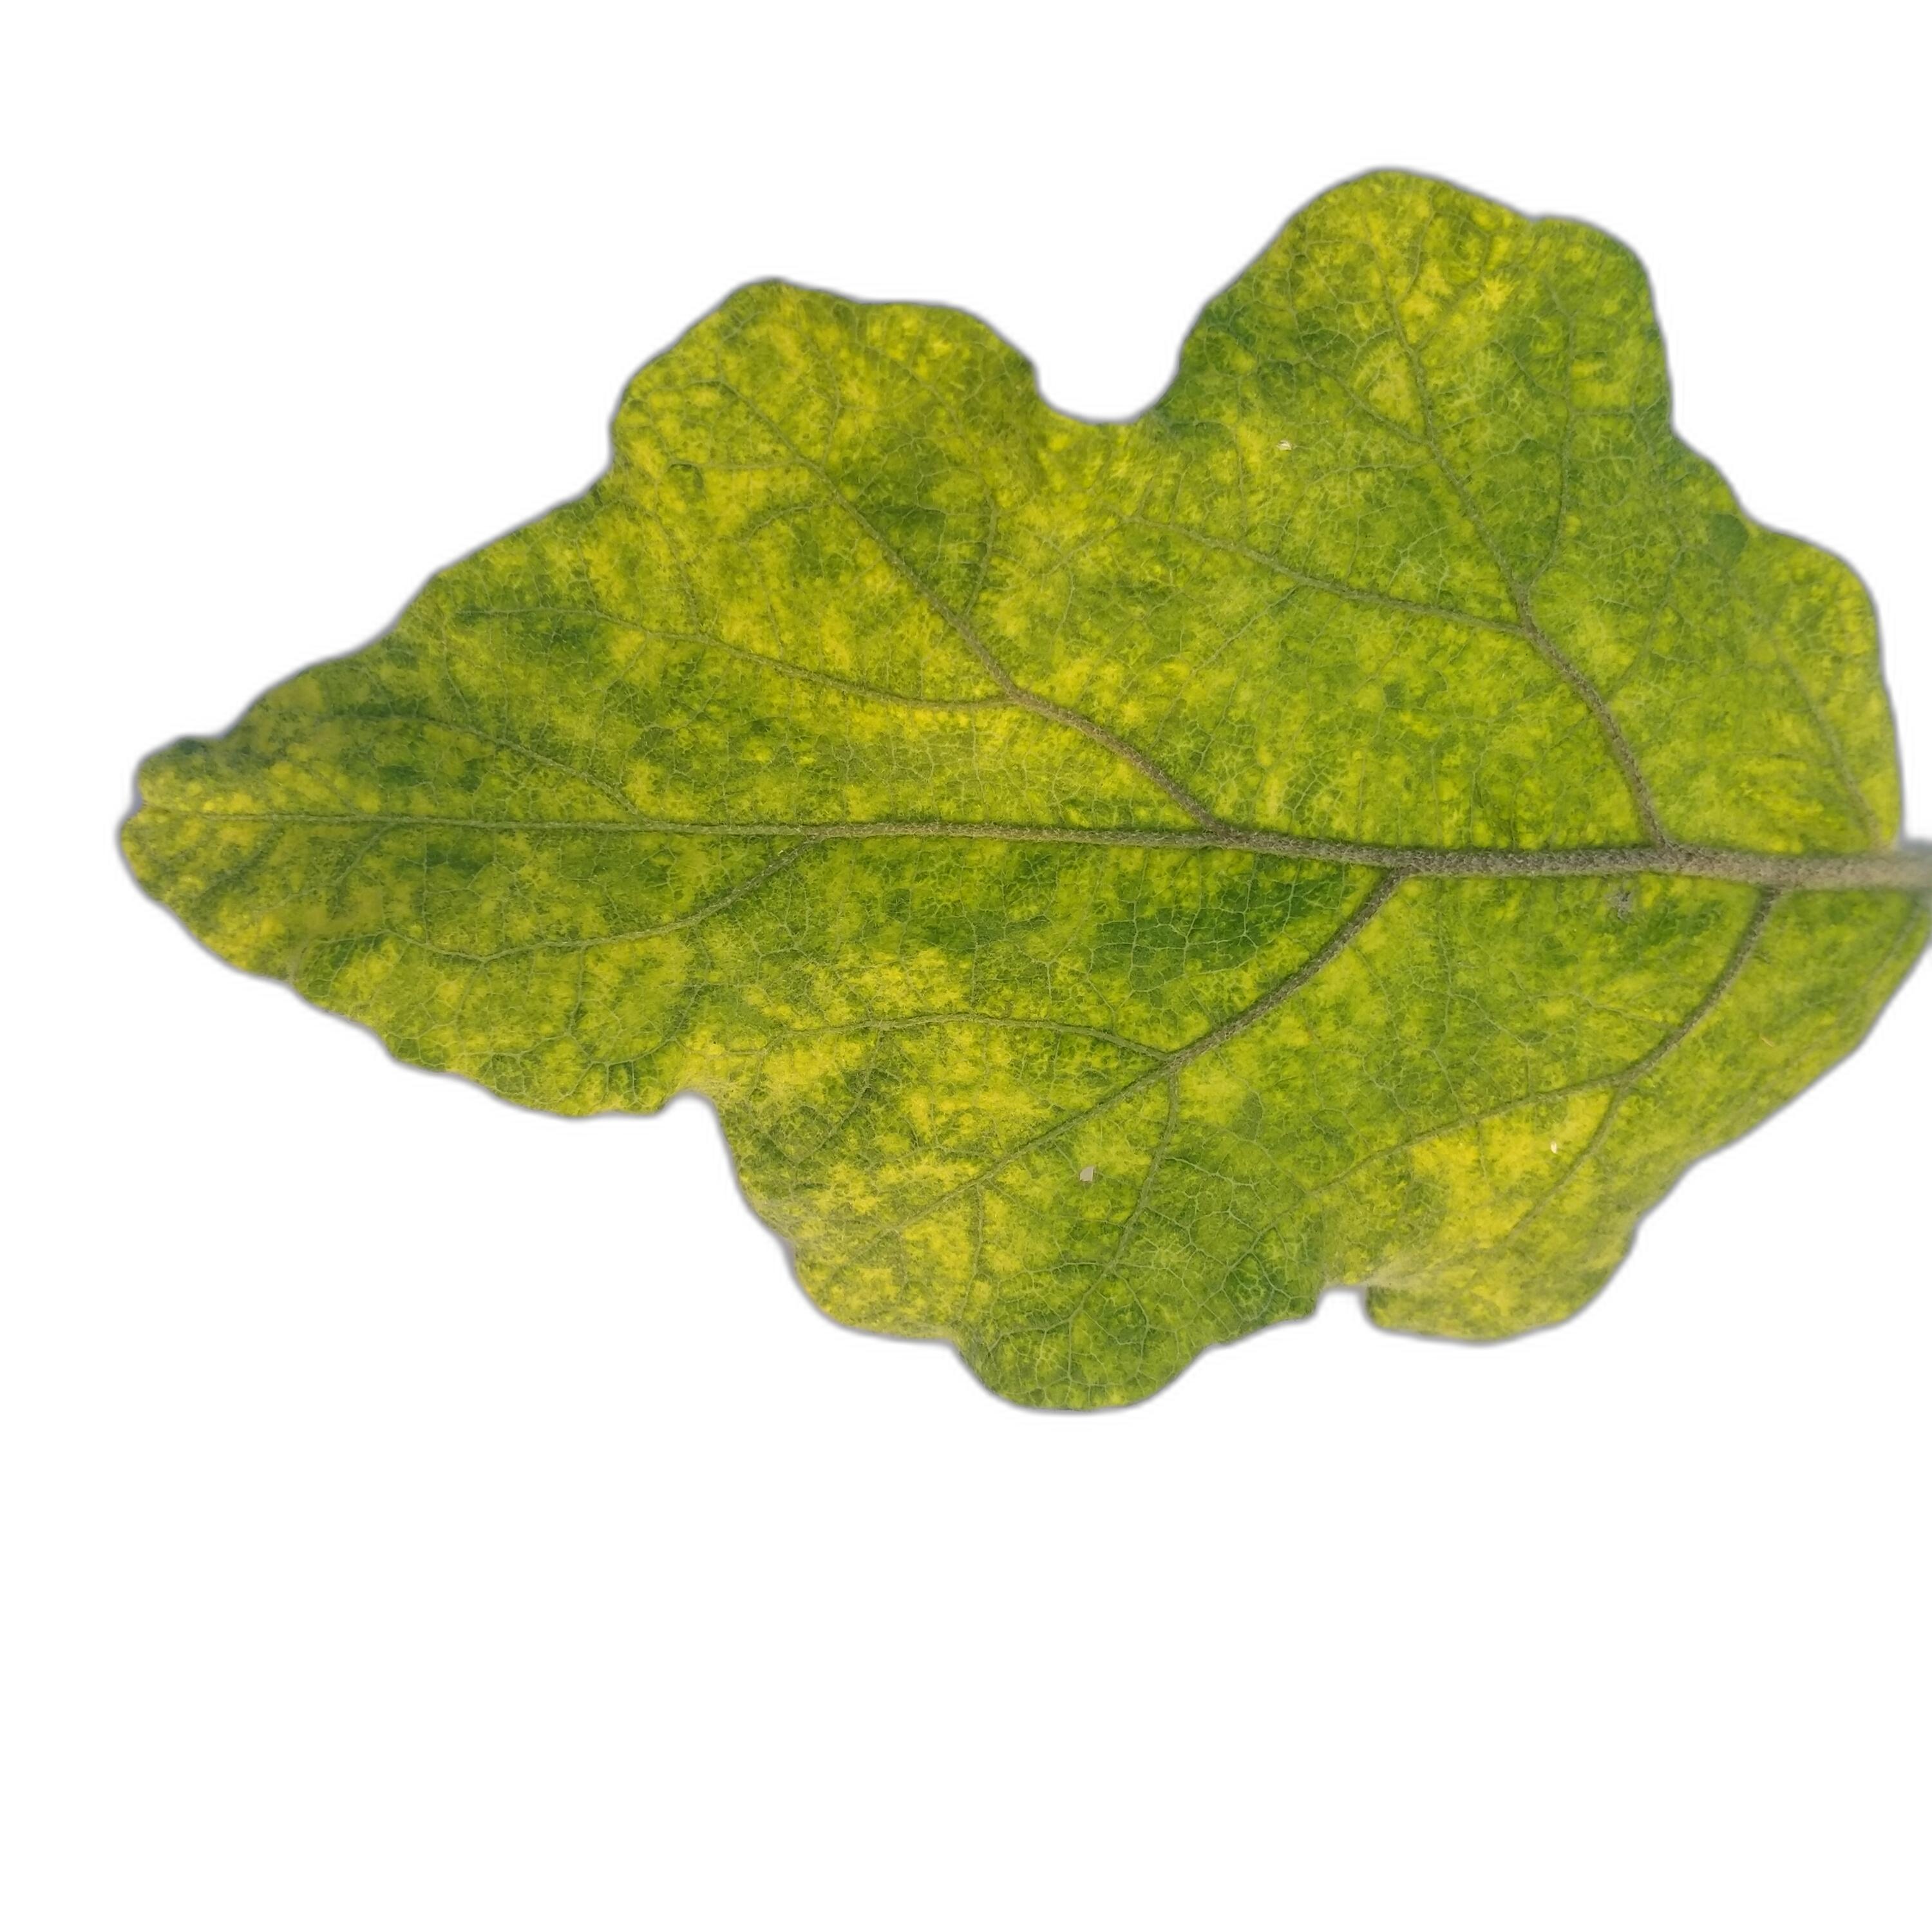
Label: Mosaic Virus Disease